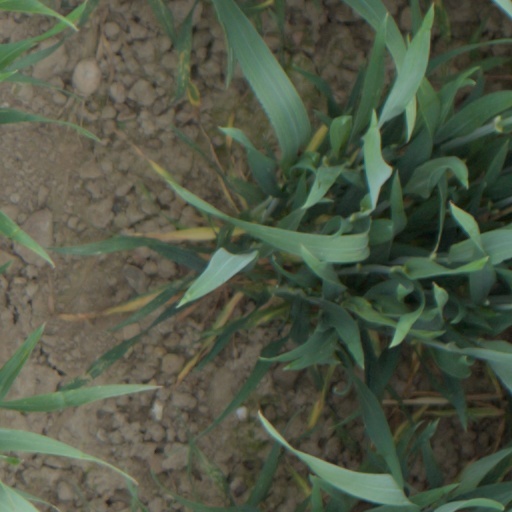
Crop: wheat